Sofia Shevchenko

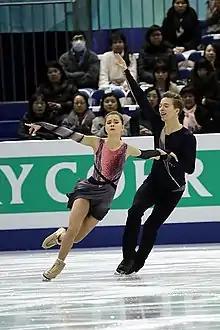
Shevchenko & Eremenko compete at the 2017–18 JGP Final

Shevchenko/Eremenko won their first JGP gold medal in September at the 2017 JGP event in Riga, Latvia. They beat the silver medalists, their teammates and training partners Anastasia Shpilevaya / Grigory Smirnov, by only about one point. Three weeks later, at their second JGP event of the season, they won the silver medal in Zagreb, Croatia. With these results they qualified for the 2017–18 ISU Junior Grand Prix Final, where they finished fourth.